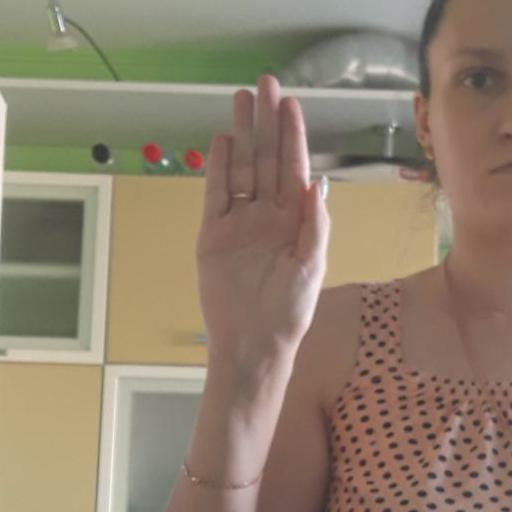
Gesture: stop